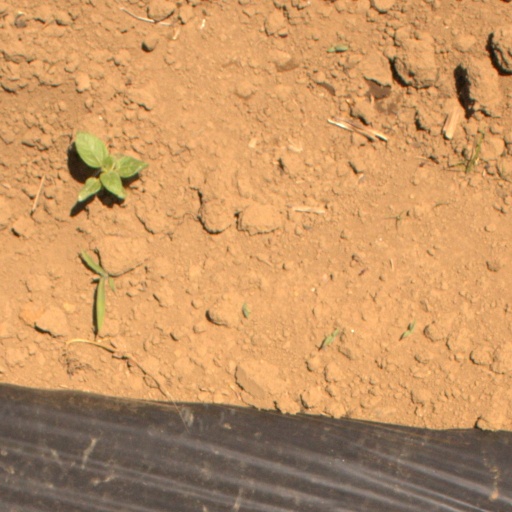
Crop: Jerusalem artichoke